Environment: real
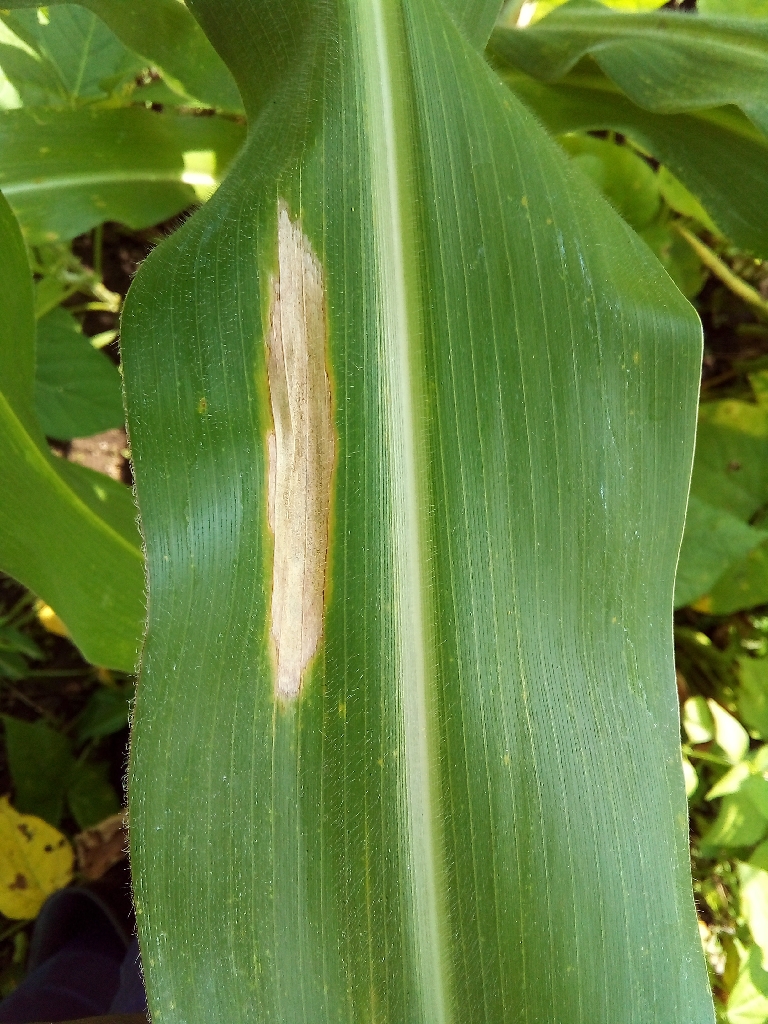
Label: northern_corn_leaf_blight